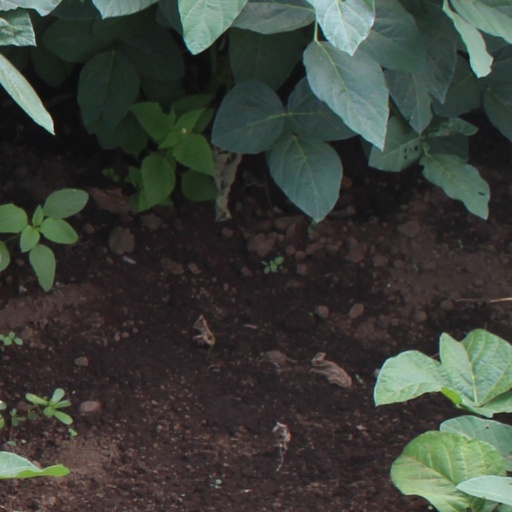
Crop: soybean